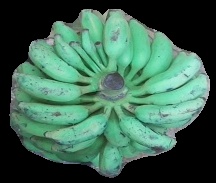
Variety: elakki-bale
Grade: grade3